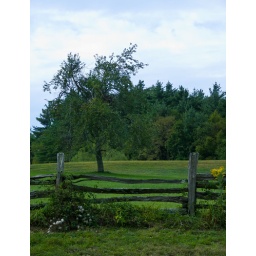
NMore fence. Lots of uncultivated apple trees in this area.